Krishna district

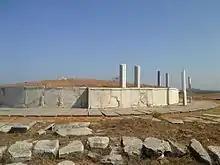
A view of the famous Jaggayyapeta Buddhist stupa

The history of this region dates back to the 2nd century BCE. The area was ruled by the Satavahanas (230 BCAD 227); Pallavas (AD 340AD 500), Chalukyas (AD 6151070 AD) and later by Cholas, Kakatiyas, Musunuri Nayaks, Reddy dynasty and Gajapati kings of Odisha.